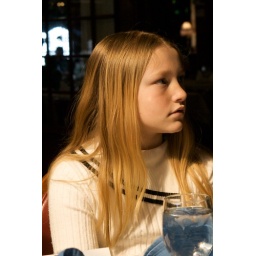
rachel was sitting in really good light. that water glass is killing me though.  cropped to 4x6.